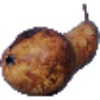
Label: Pear Abate 1